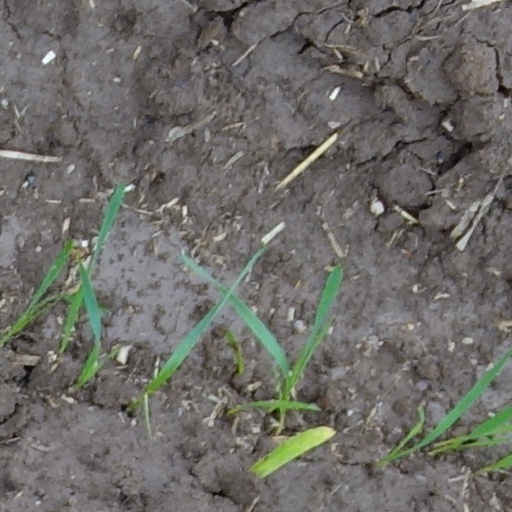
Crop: wheat